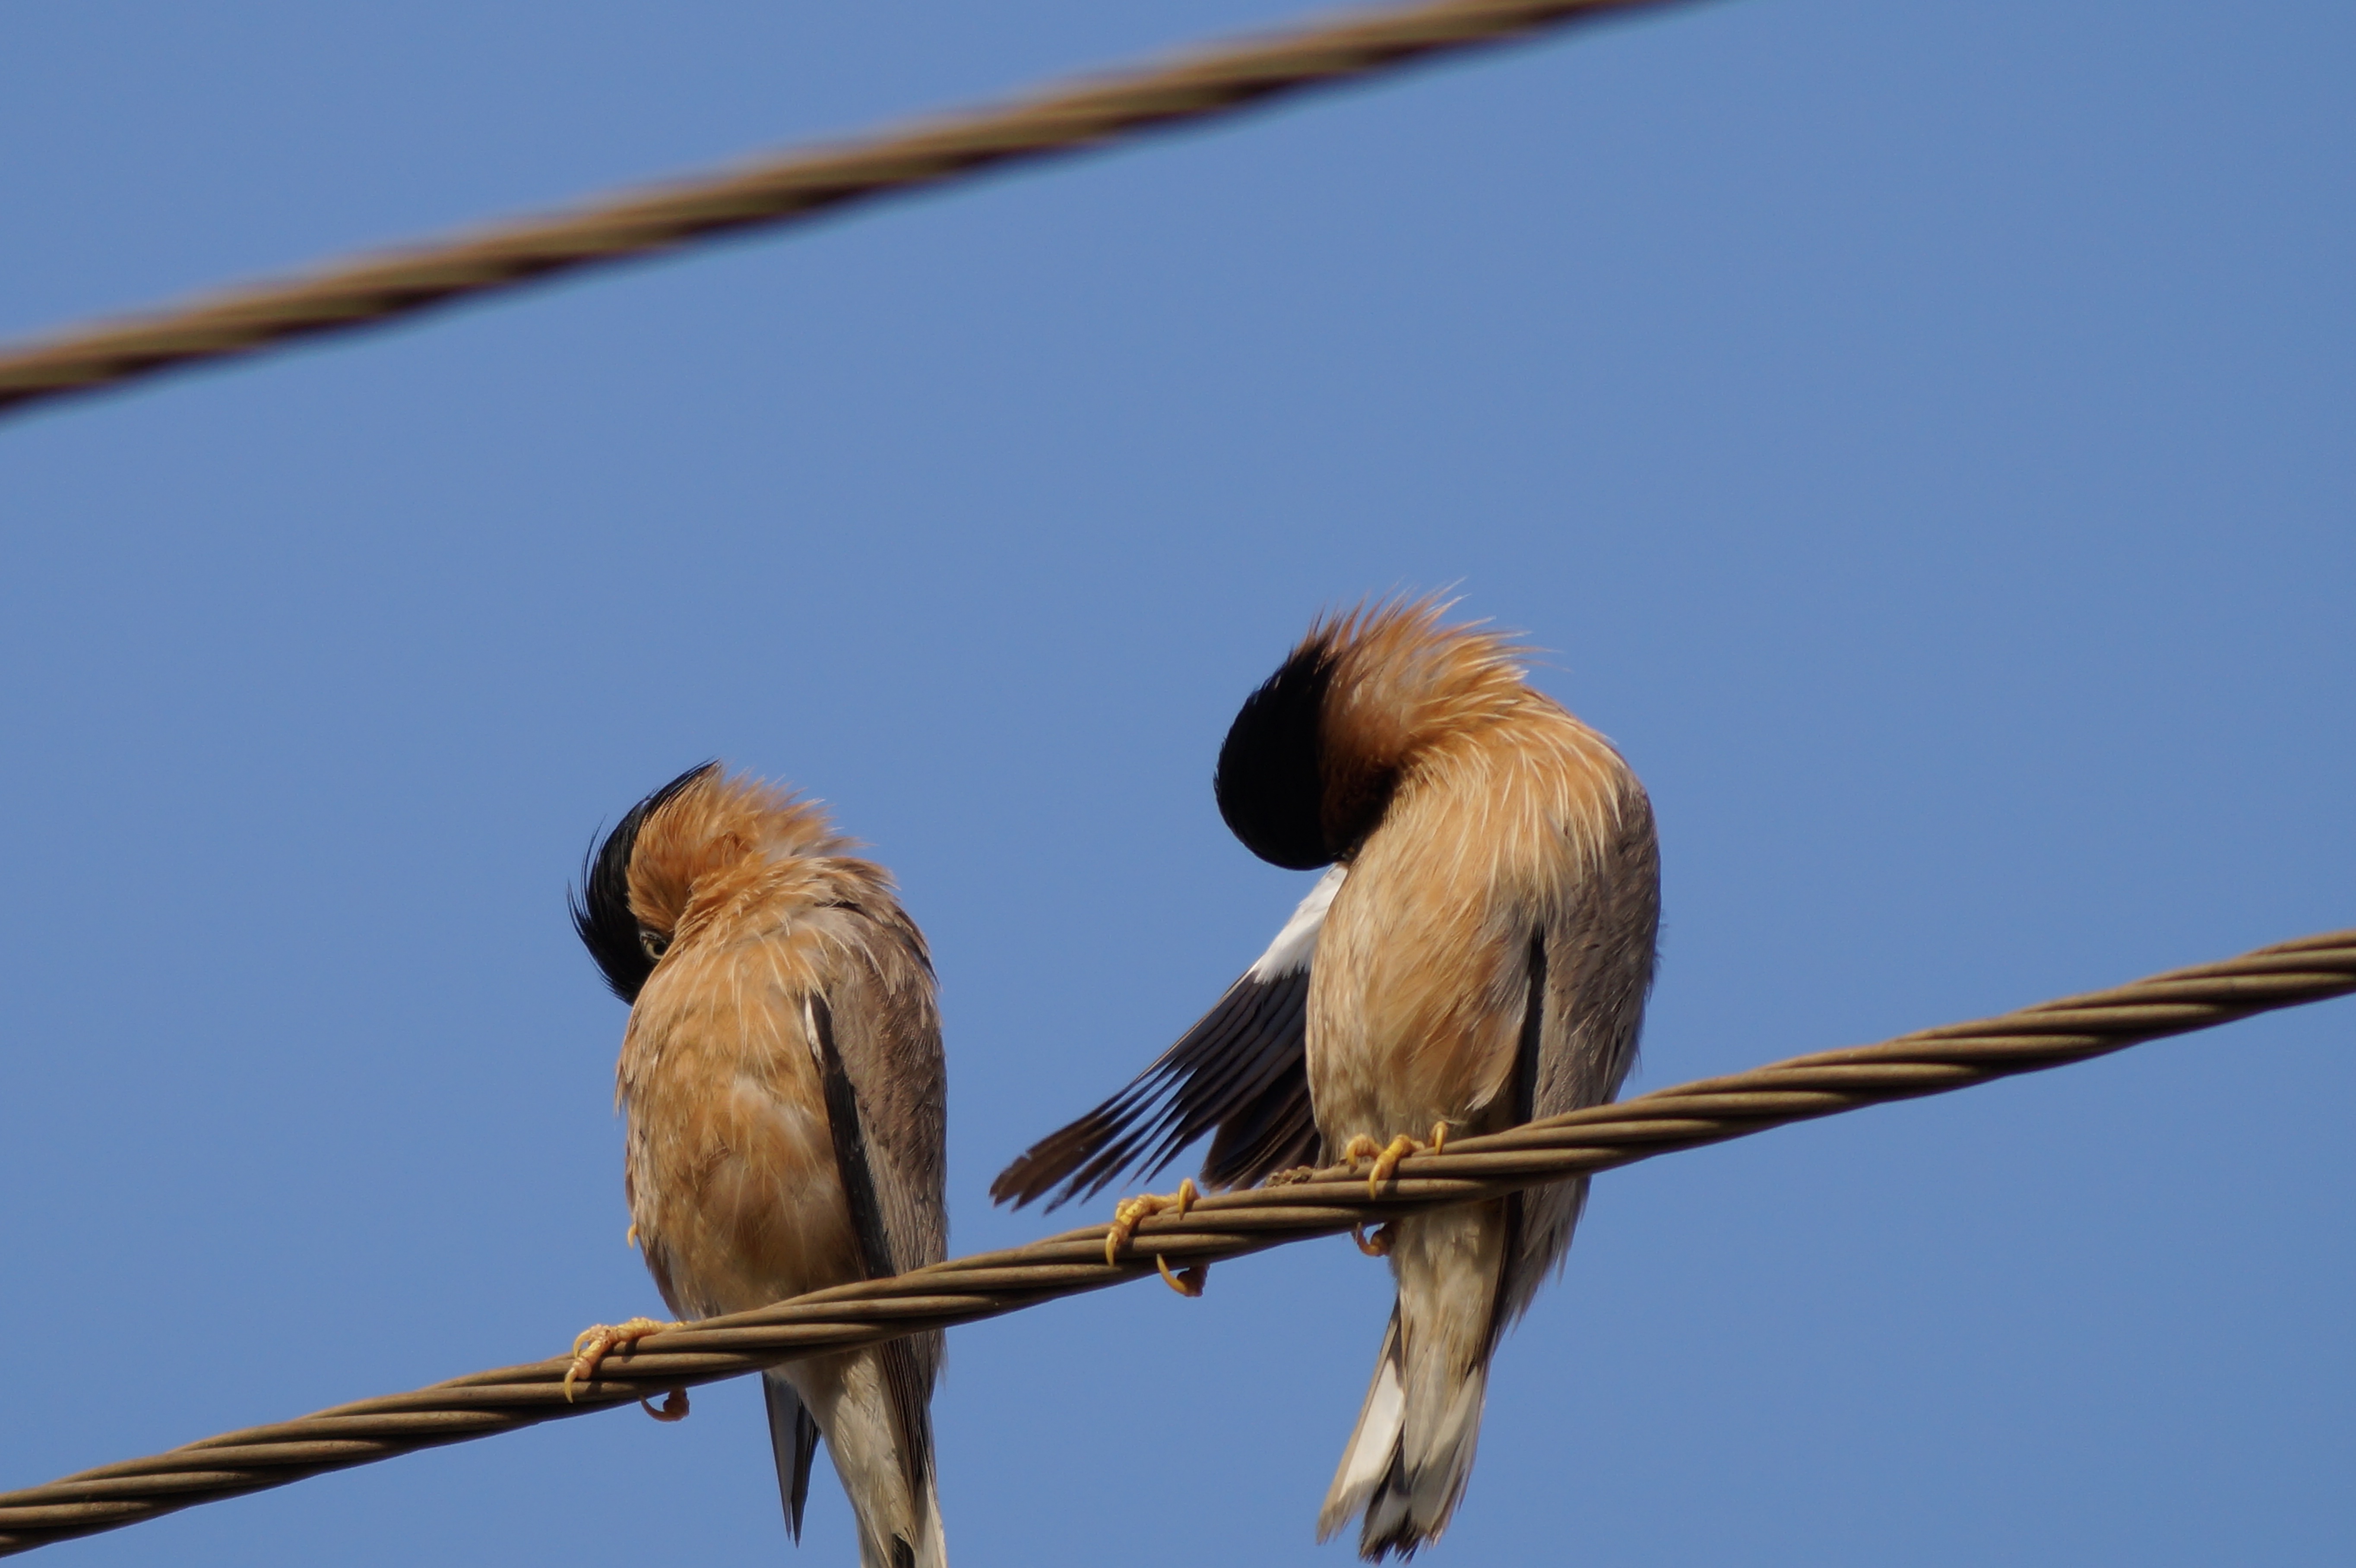
branch, bird, wing, cute, wire, wildlife, high, beak, sitting, fauna, etching, birds, vertebrate, resolution, twins, acting, coraciiformes, perching bird